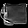
Label: Bag